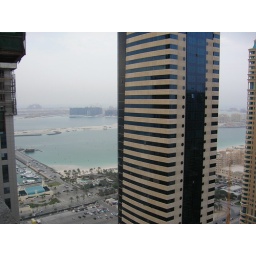
View from the 36th floor of The Torch building in Dubai Marina, Jan 2009